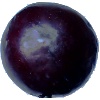
Label: Plum 2